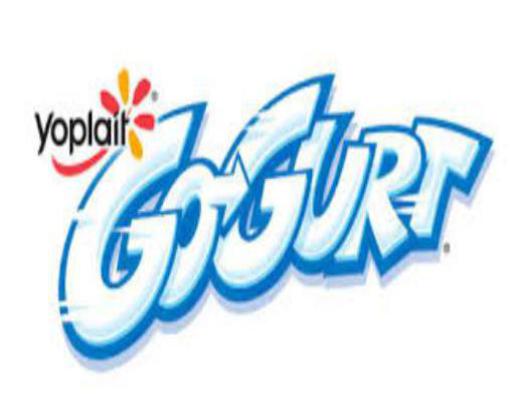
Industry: Leisure